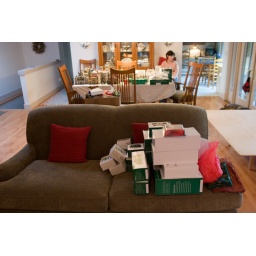
Trees and street lights will stay in their boxes until later